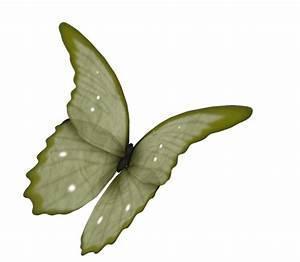
butterfly